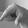
ASL letter: Q